Transport in Greater Tokyo

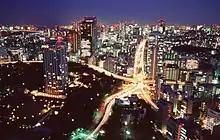
Tokyo streets at night

The transport network in Greater Tokyo includes public and private rail and highway networks; airports for international, domestic, and general aviation; buses; motorcycle delivery services, walking, bicycling, and commercial shipping. While the nexus is in the central part of Tokyo, every part of the Greater Tokyo Area has rail or road transport services. There are also a number of ports offering sea and air transport to the general public.